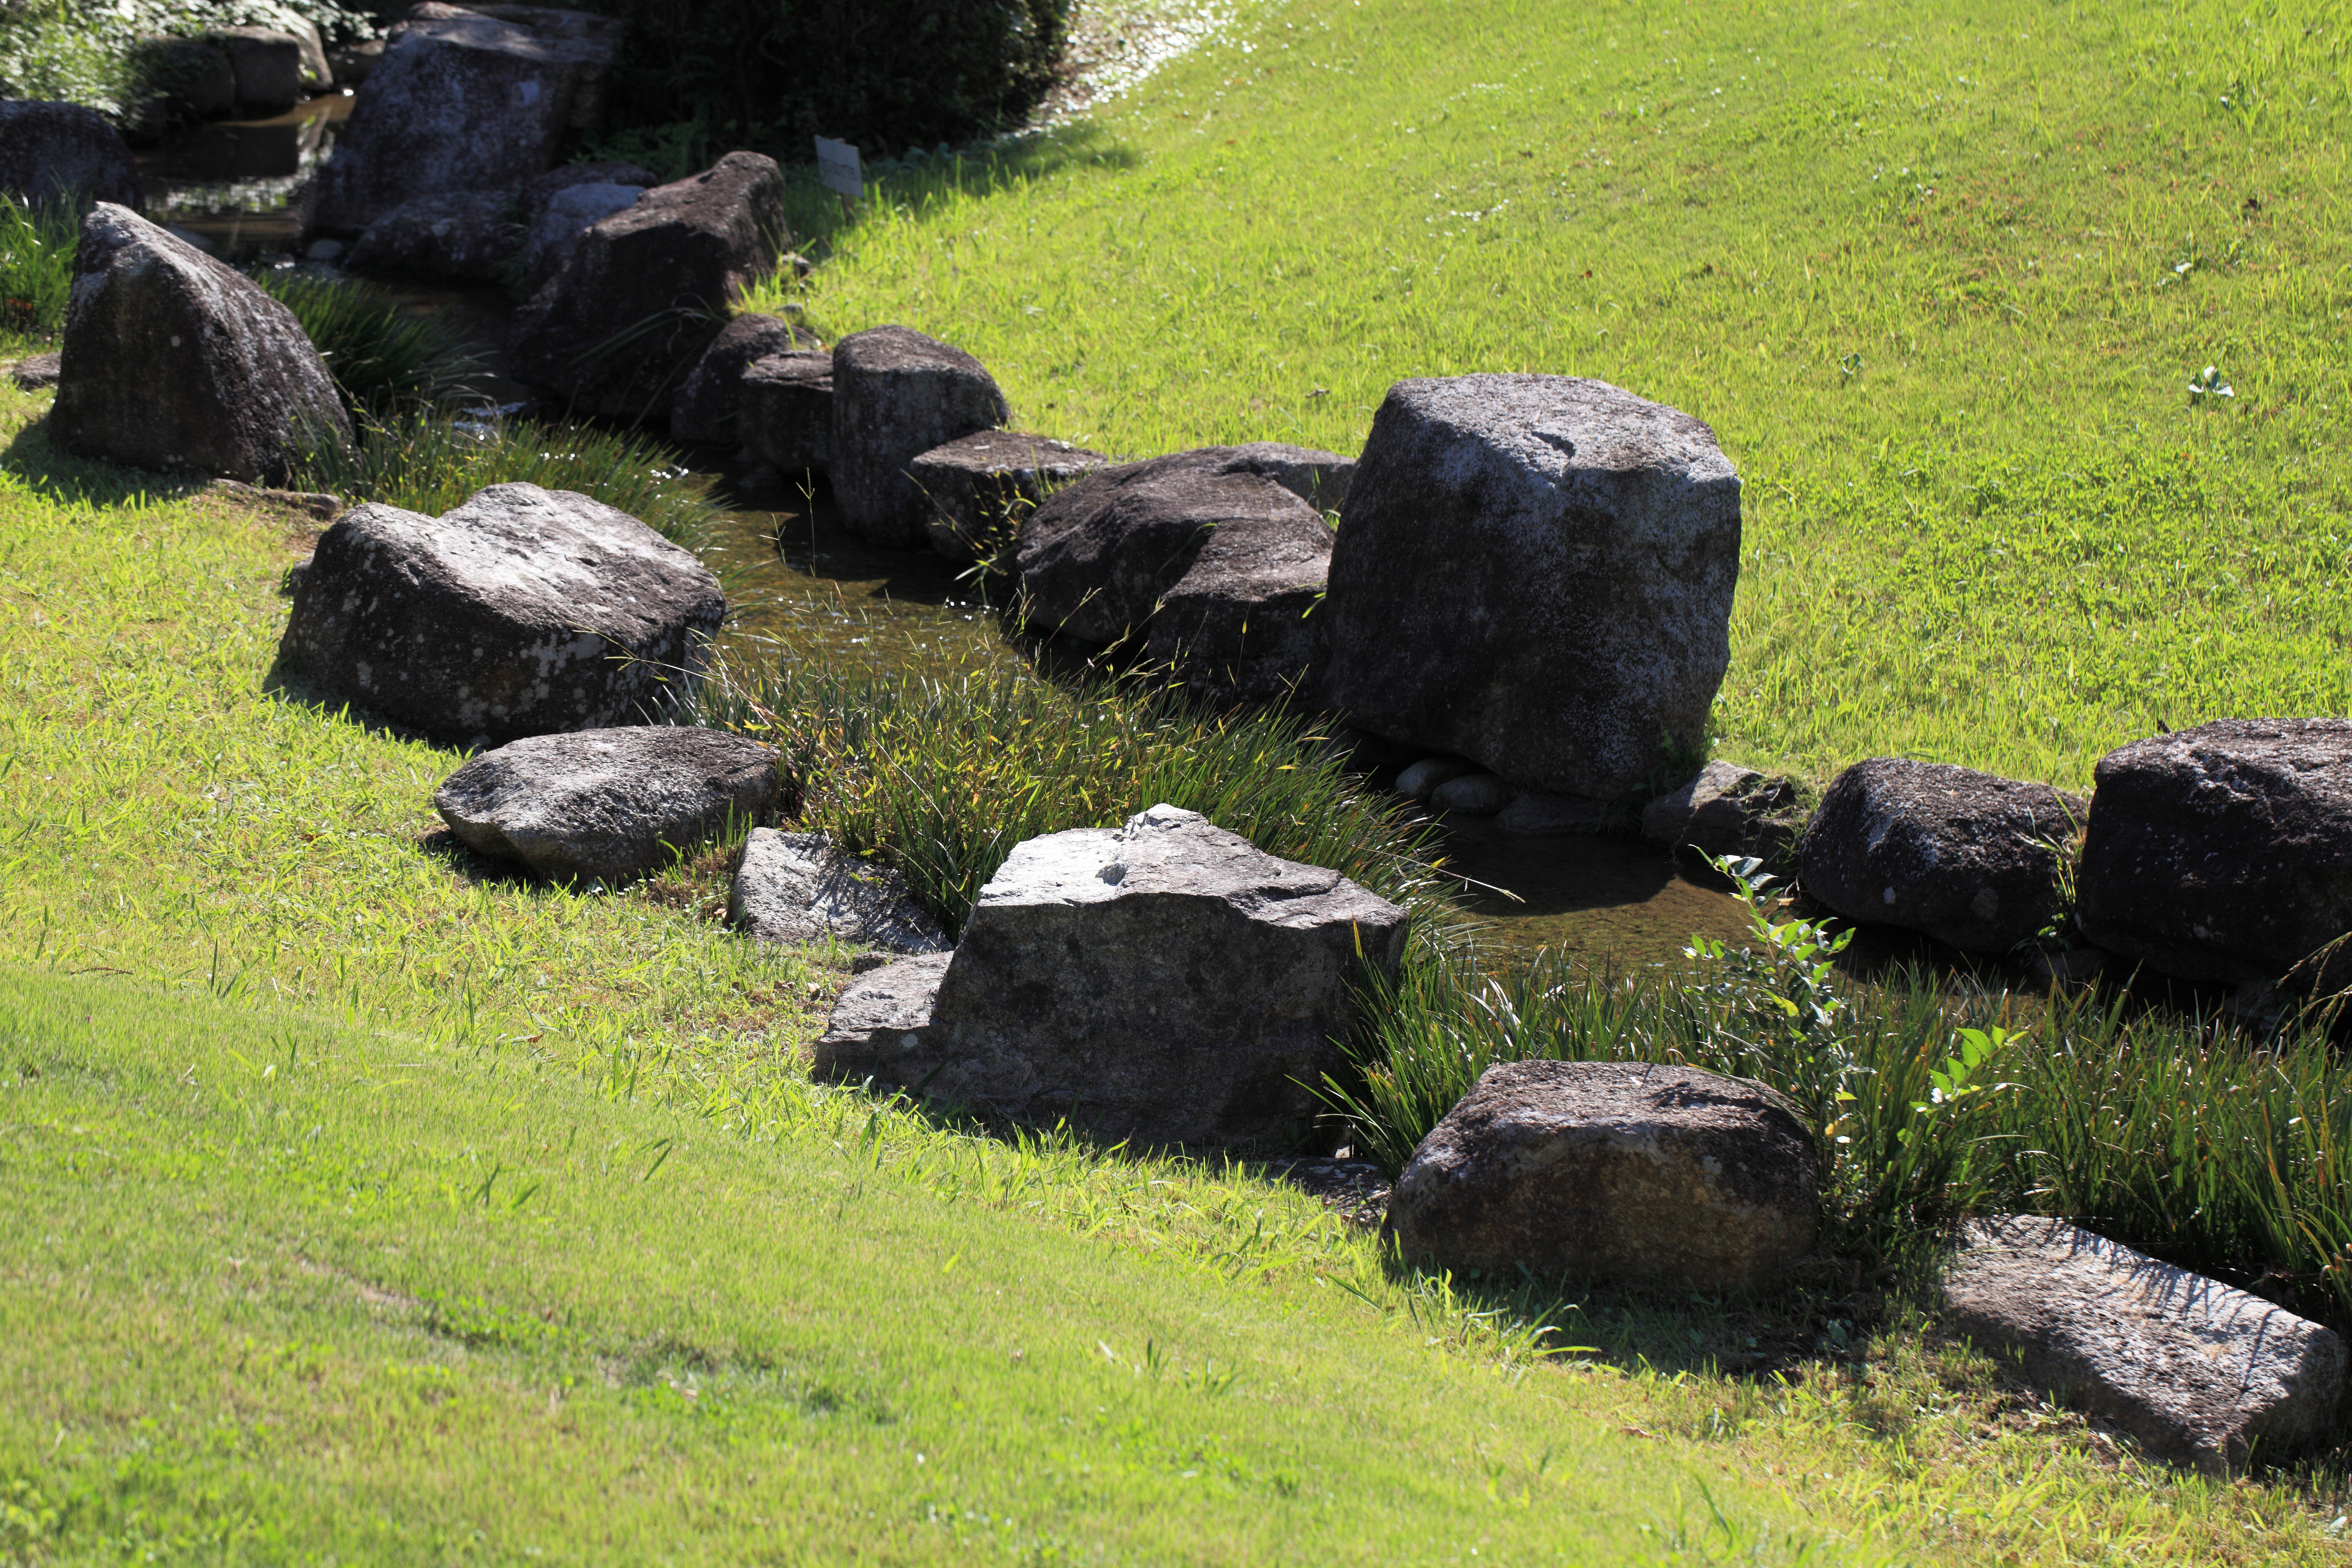
grass, rock, lawn, high, park, stone wall, garden, grave, cool image, ruins, boulder, headstone, 5d, hires, yard, markii, hi, res, resolution, chiba, kashiwa, akebonoyama, rockwork, megalith